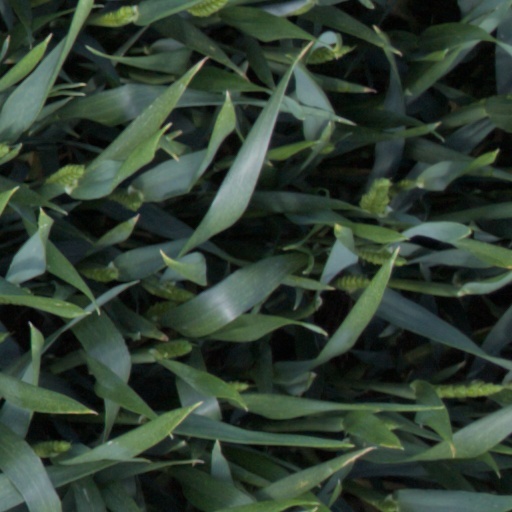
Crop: wheat